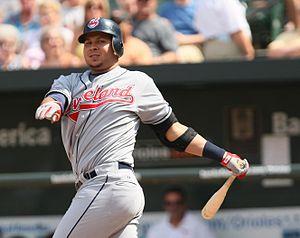
Jhonny Antonio Peralta est un joueur d'arrêt-court des Red Sox de Boston de la Ligue majeure de baseball.